Maerten de Vos

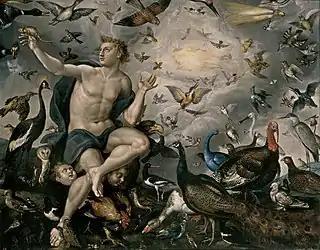
"The Air"

De Vos received in 1570 the commission to decorate the palatine chapel of William, Duke of Brunswick-Lüneburg in Celle, Germany. His reputation grew and in 1572 he was appointed dean of the Antwerp guild. De Vos had initially converted to the Lutheran faith, but he reconverted to Catholicism after the Fall of Antwerp and the defeat of the Protestant cause in the Habsburg Netherlands. His career took off as he was awarded important commissions from the brotherhoods and guilds of Antwerp. De Vos executed monumental altarpieces in the Antwerp Cathedral and other Antwerp churches. De Vos was deacon of the Antwerp Guild of Saint Luke in 1572–1573.